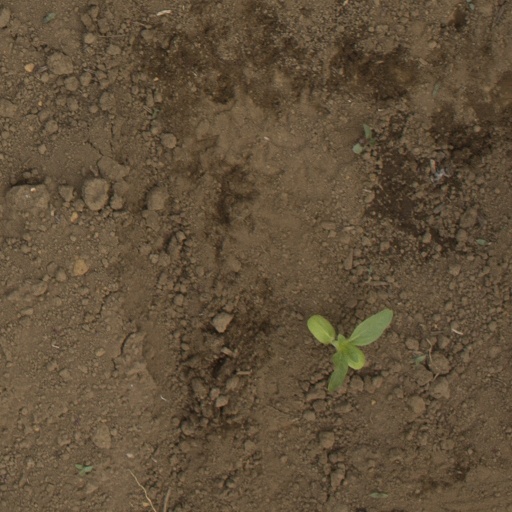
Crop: Jerusalem artichoke